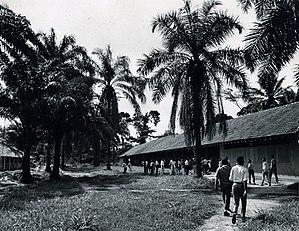
Libamba est un village du Cameroun situé dans l'arrondissement de Makak, le département du Nyong-et-Kéllé et la Région du Centre. C'est un haut lieu du protestantisme au Cameroun.
Le Collège évangélique de Libamba près de Makak est créé en 1945, lors de l’extension de l'église presbytérienne dans le pays Bassa au Cameroun.